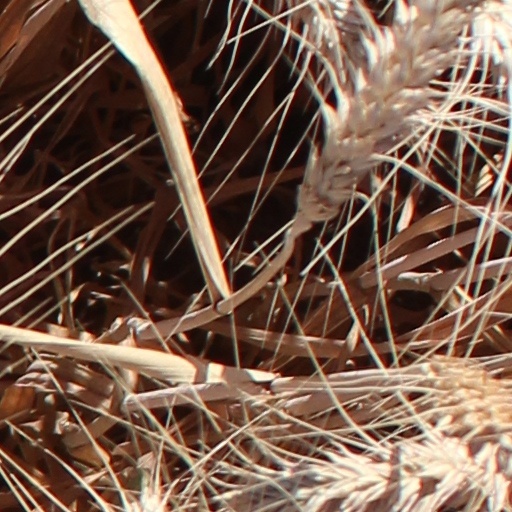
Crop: wheat